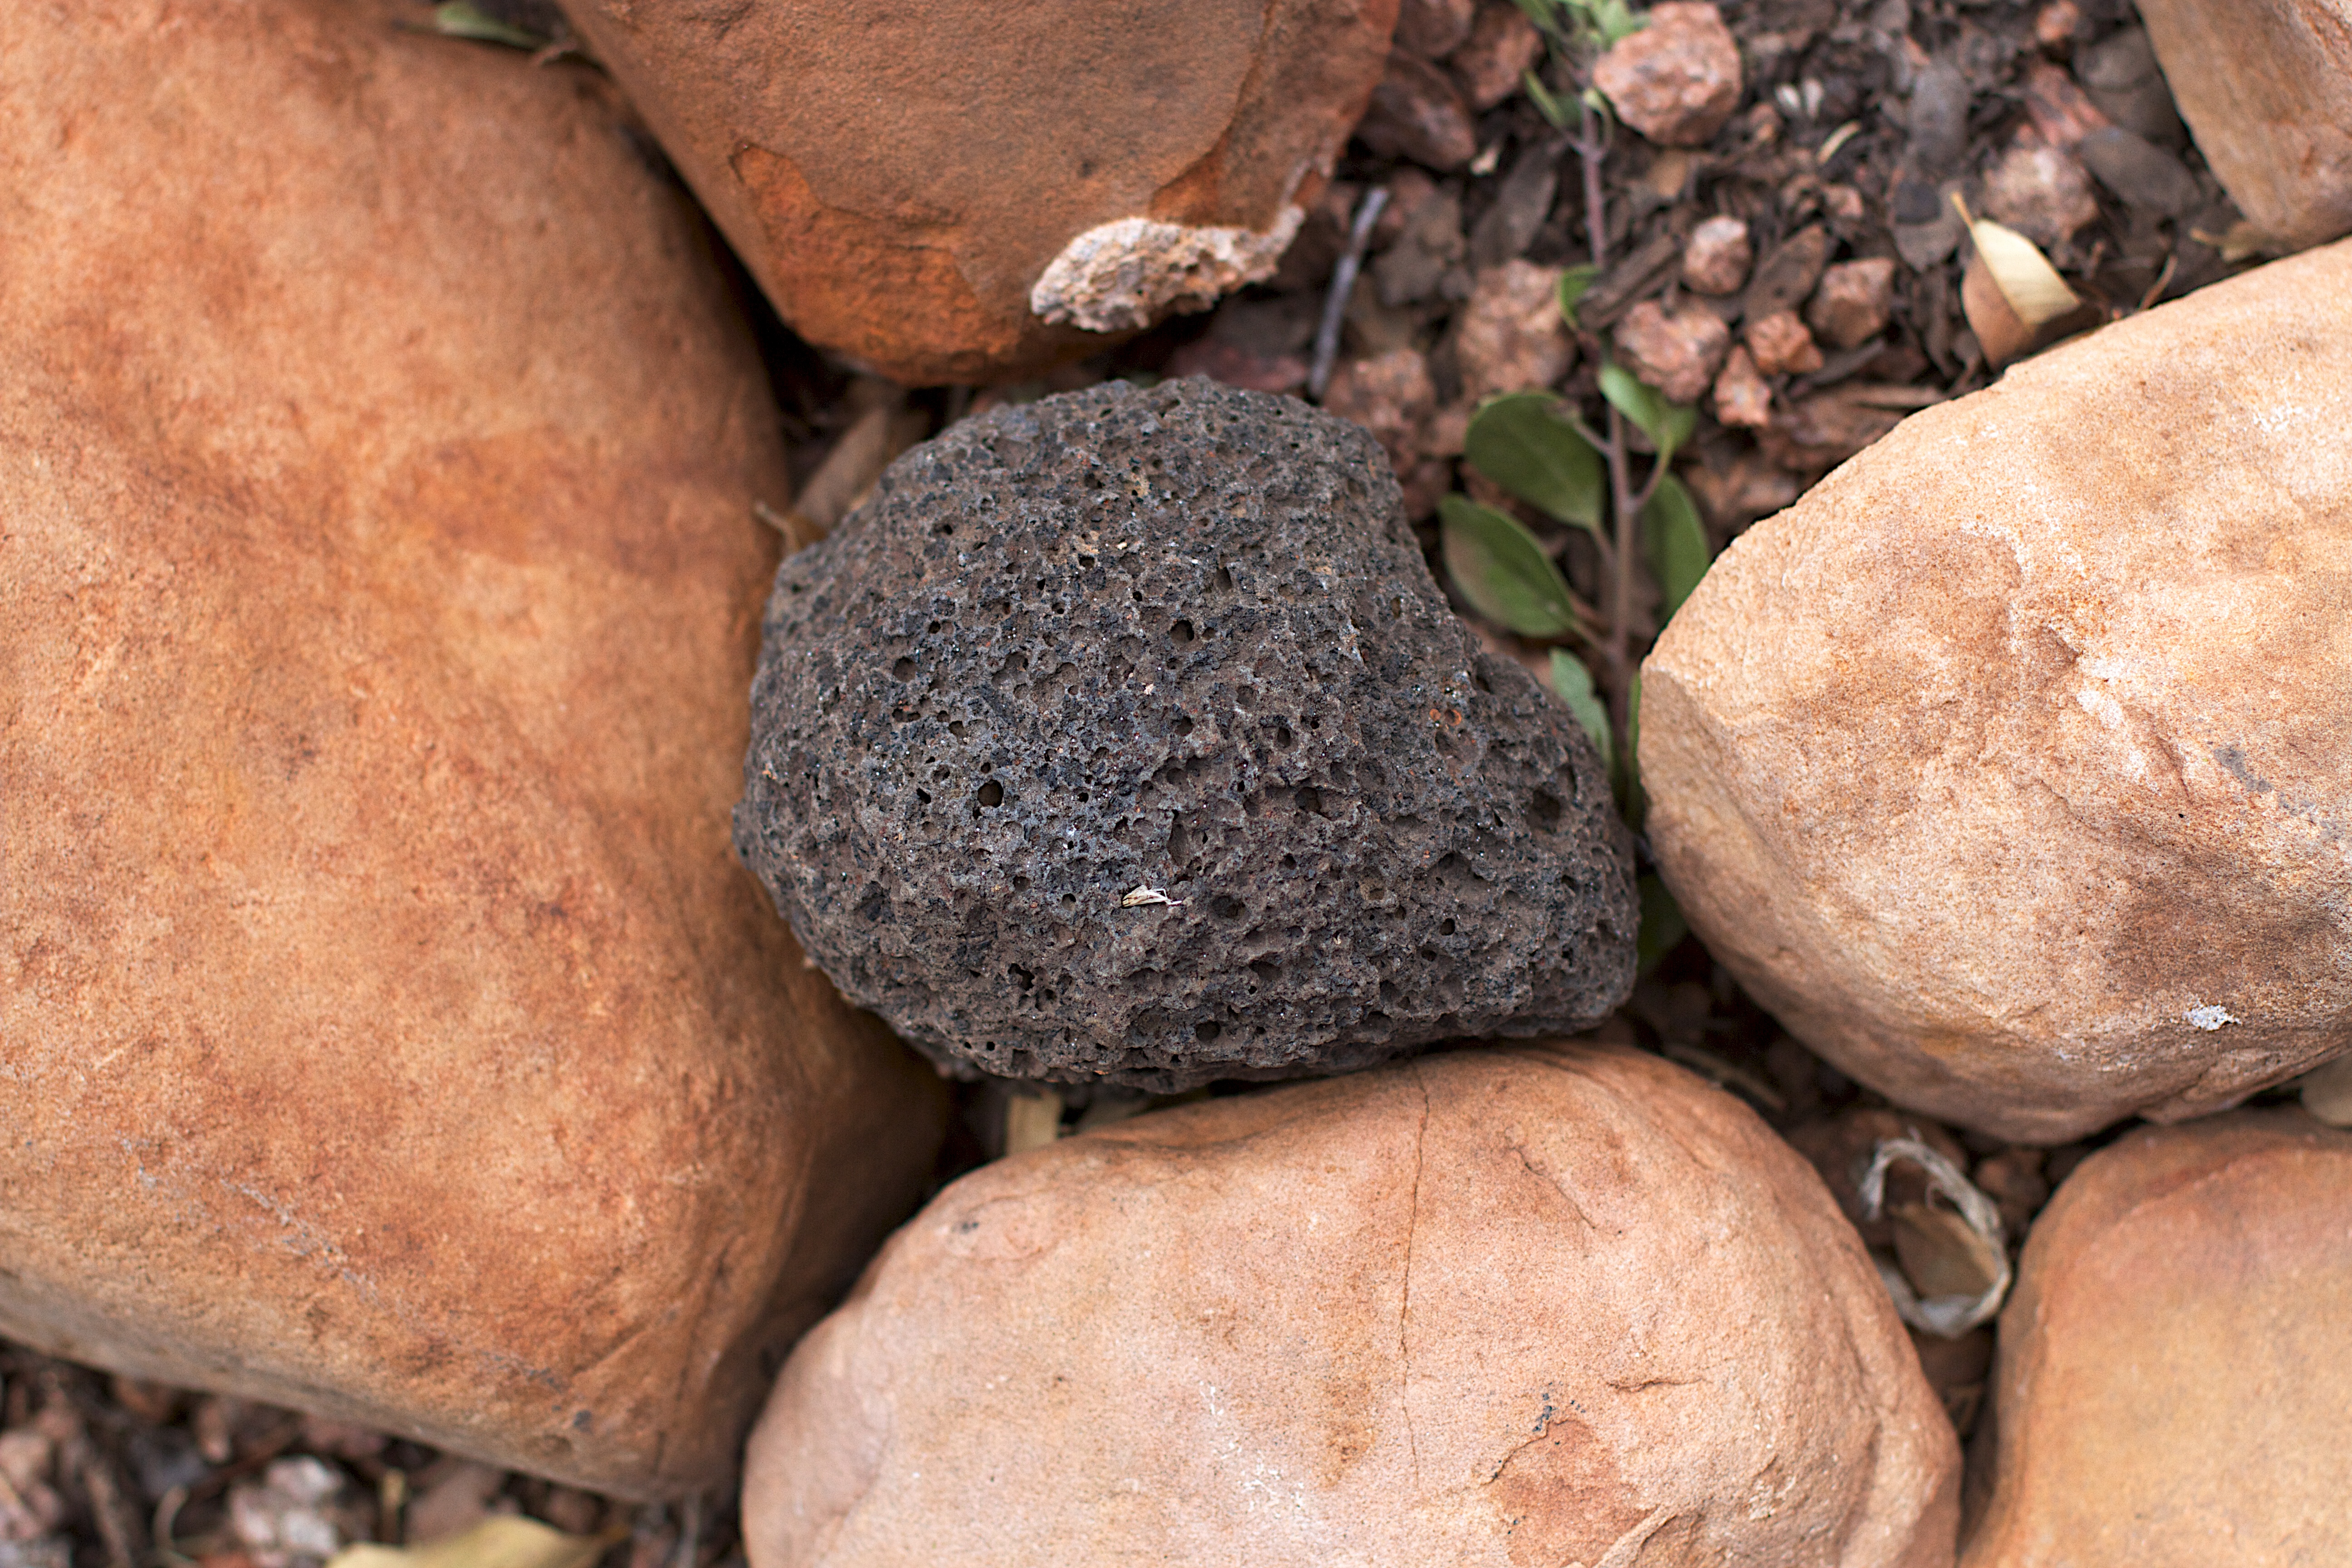
rock, food, produce, vegetable, soil, mushroom, fungus, boulder, bolete, edible mushroom, agaricomycetes, penny bun